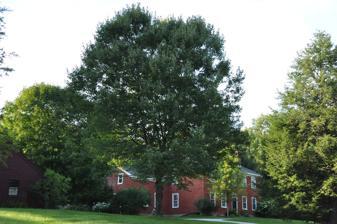
Building: Jacob Randall House
Country: United States of America
Year built: 1800
Historic house in Maine, United States United States historic place Jacob Randall House U.S. National Register of Historic Places Show map of Maine Show map of the United States Location Lawrence Rd., Pownal, Maine Coordinates 43°55′48″N 70°11′32″W / 43.93000°N 70.19222°W / 43.93000; -70.19222 Area 1 acre (0.40 ha) Built 1800 ( 1800 ) Architectural style Federal NRHP reference No. 79000144 Added to NRHP March 2, 1979 The Jacob Randall House is a historic house on Lawrence Road in Pownal, Maine .  Built about 1800, it is a fine local example of Federal period architecture executed in brick.  It was built for a prominent local citizen.  The house was listed on the National Register of Historic Places in 1979. Description and history The Jacob Randall House stands in rural northern Pownal, on the west side of Lawrence Road, the principal north–south road leading from Pownal toward Lewiston .  It is a 2 + 1 ⁄ 2 -story brick structure, with a side gable roof, two internal chimneys, and a granite foundation.  Its main facade is five bays wide, with its entrance in the central bay, recessed with a fanlight.  The sides are two bays wide, and there is a single-story addition extending to the left side of later construction. In 1796, Jacob Randall, a native of Weymouth, Massachusetts , purchased over 100 acres (40 ha) of land here, and had this house built.  His property spanned the nearby Chandler River , which he dammed around 1800, establishing a sawmill and gristmill.  When Pownal was incorporated in 1808, Randall was one of its first town selectmen, a seat he held nearly continuously until his death in 1836. See also National Register of Historic Places listings in Cumberland County, Maine References